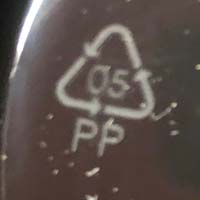
Plastic recycling code class: 5_polypropylene_PP